Genetically modified organism

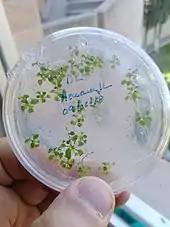
Tissue culture used to regenerate "Arabidopsis thaliana"

Plants have been engineered for scientific research, to display new flower colors, deliver vaccines, and to create enhanced crops. Many plants are pluripotent, meaning that a single cell from a mature plant can be harvested and under the right conditions can develop into a new plant. This ability can be taken advantage of by genetic engineers; by selecting for cells that have been successfully transformed in an adult plant a new plant can then be grown that contains the transgene in every cell through a process known as tissue culture.